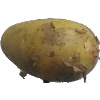
Label: white_potato